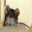
Label: mouse